Narowal

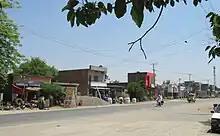
Main Road of Narowal

Narowal is an agro-based economy. Its fertile field produces high-quality rice, wheat, maze, corn, and Sugar cane. Rice especially produced in Narowal, is a major export and earn foreign exchange reserves for Pakistan. Wheat production secures food security of the country.